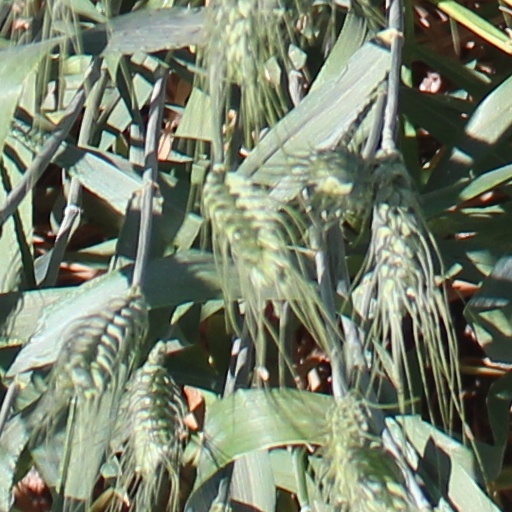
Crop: wheat